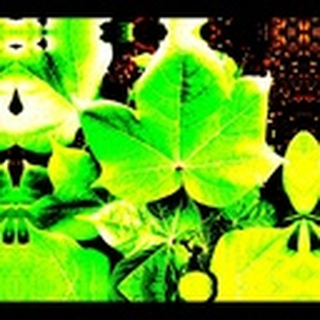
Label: healthy_cotton